Hesperocyparis abramsiana

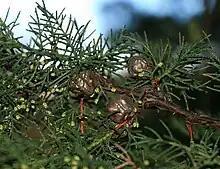
Close up of leaves as well as seed cones and pollen cones.

Individuals can grow 10 to 25 meters tall with branches 5–10 cm in diameter covering the trunk to nearly the ground. The shape of the tree is pyramidal, with branches longer toward the base. The tree’s leaves are light green and scale-like and can grow up to 15mm in length, persisting on branches for many years. The bark of the trunk is fibrous with thin grey vertical stripes. Individuals begin to produce cones at 11 years in age. Pollen cones can grow up to 4mm long and produce large amounts of pollen that spread in the wind. Female seed cones are produced annually on the tree and grow up to 20 to 30mm in diameter. They remain on the tree until the supporting branches die, typically as a result of natural fires. Individuals can live beyond 100 years, with one of the oldest individuals identified as being between 127 and 162 years old.